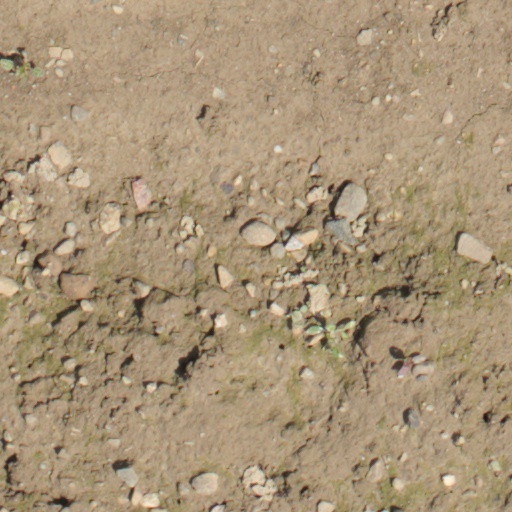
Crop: wheat